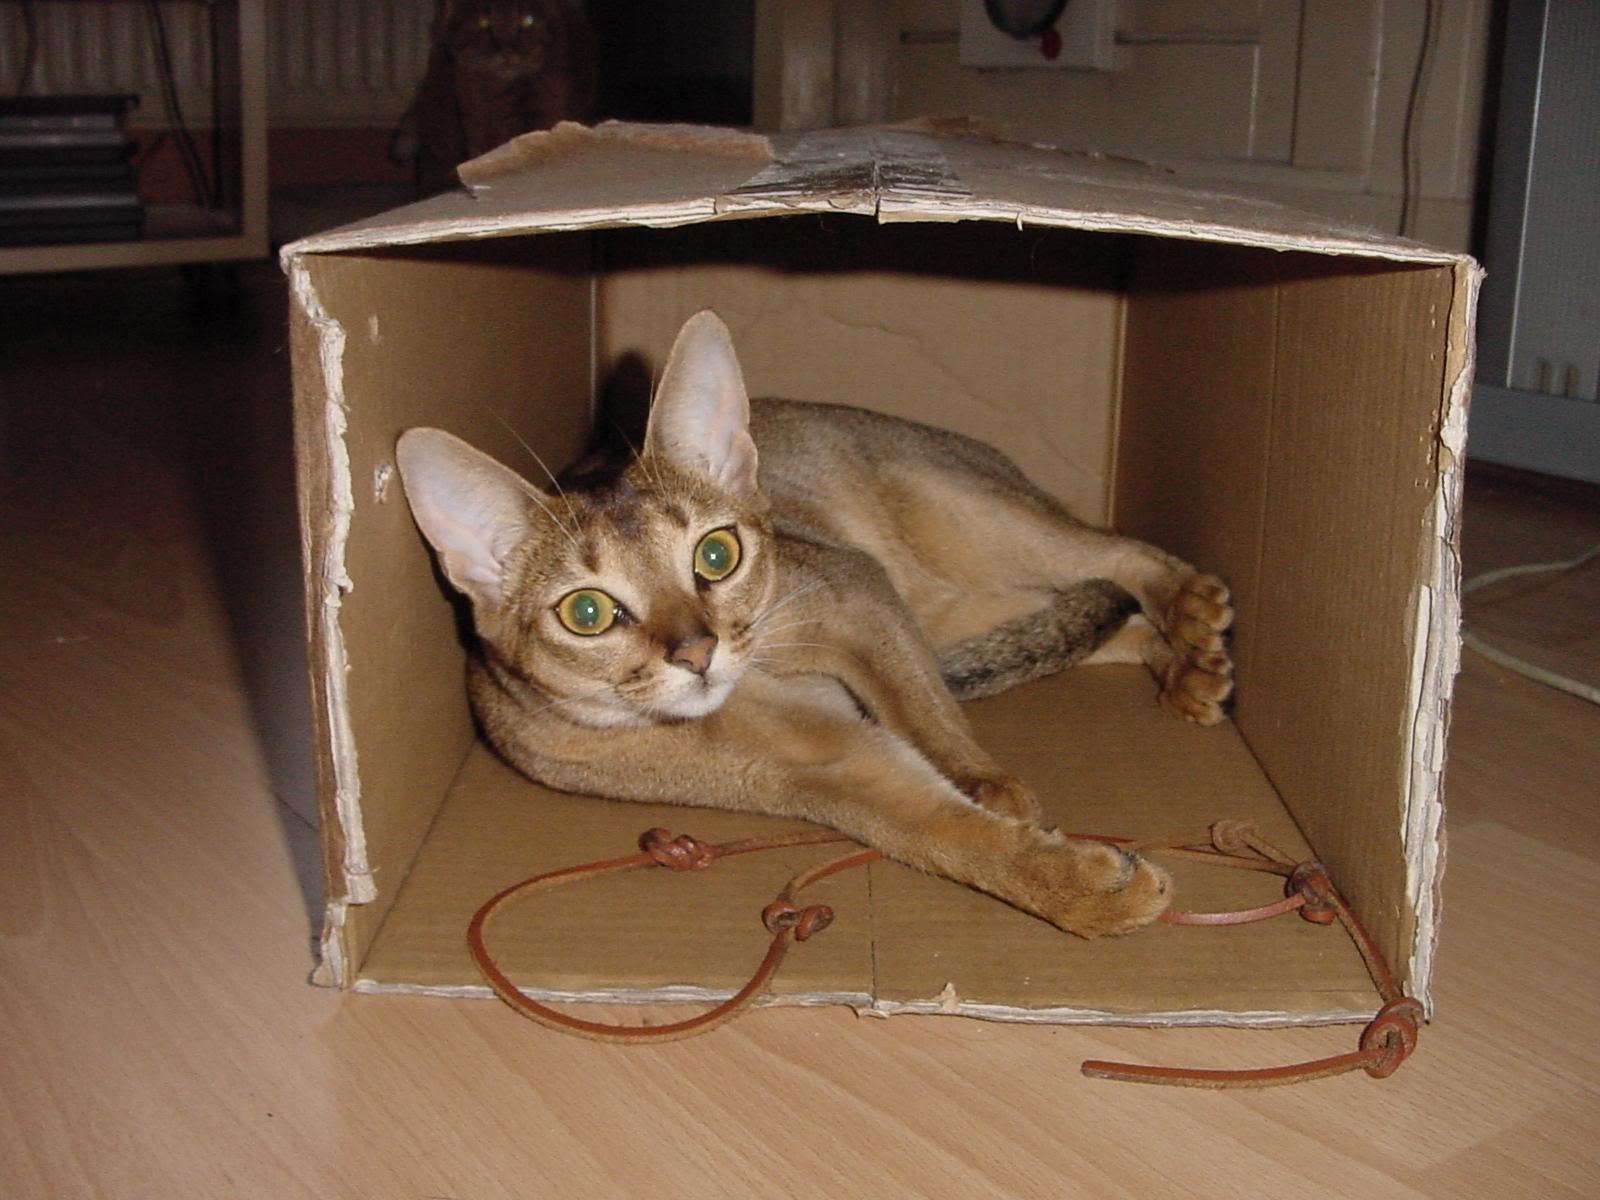
Abyssinian